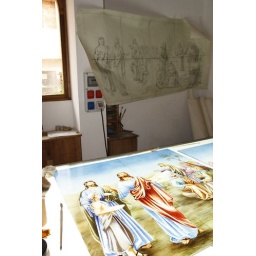
glass for the church windows being paintet in Tauca, Los Andes, Peru